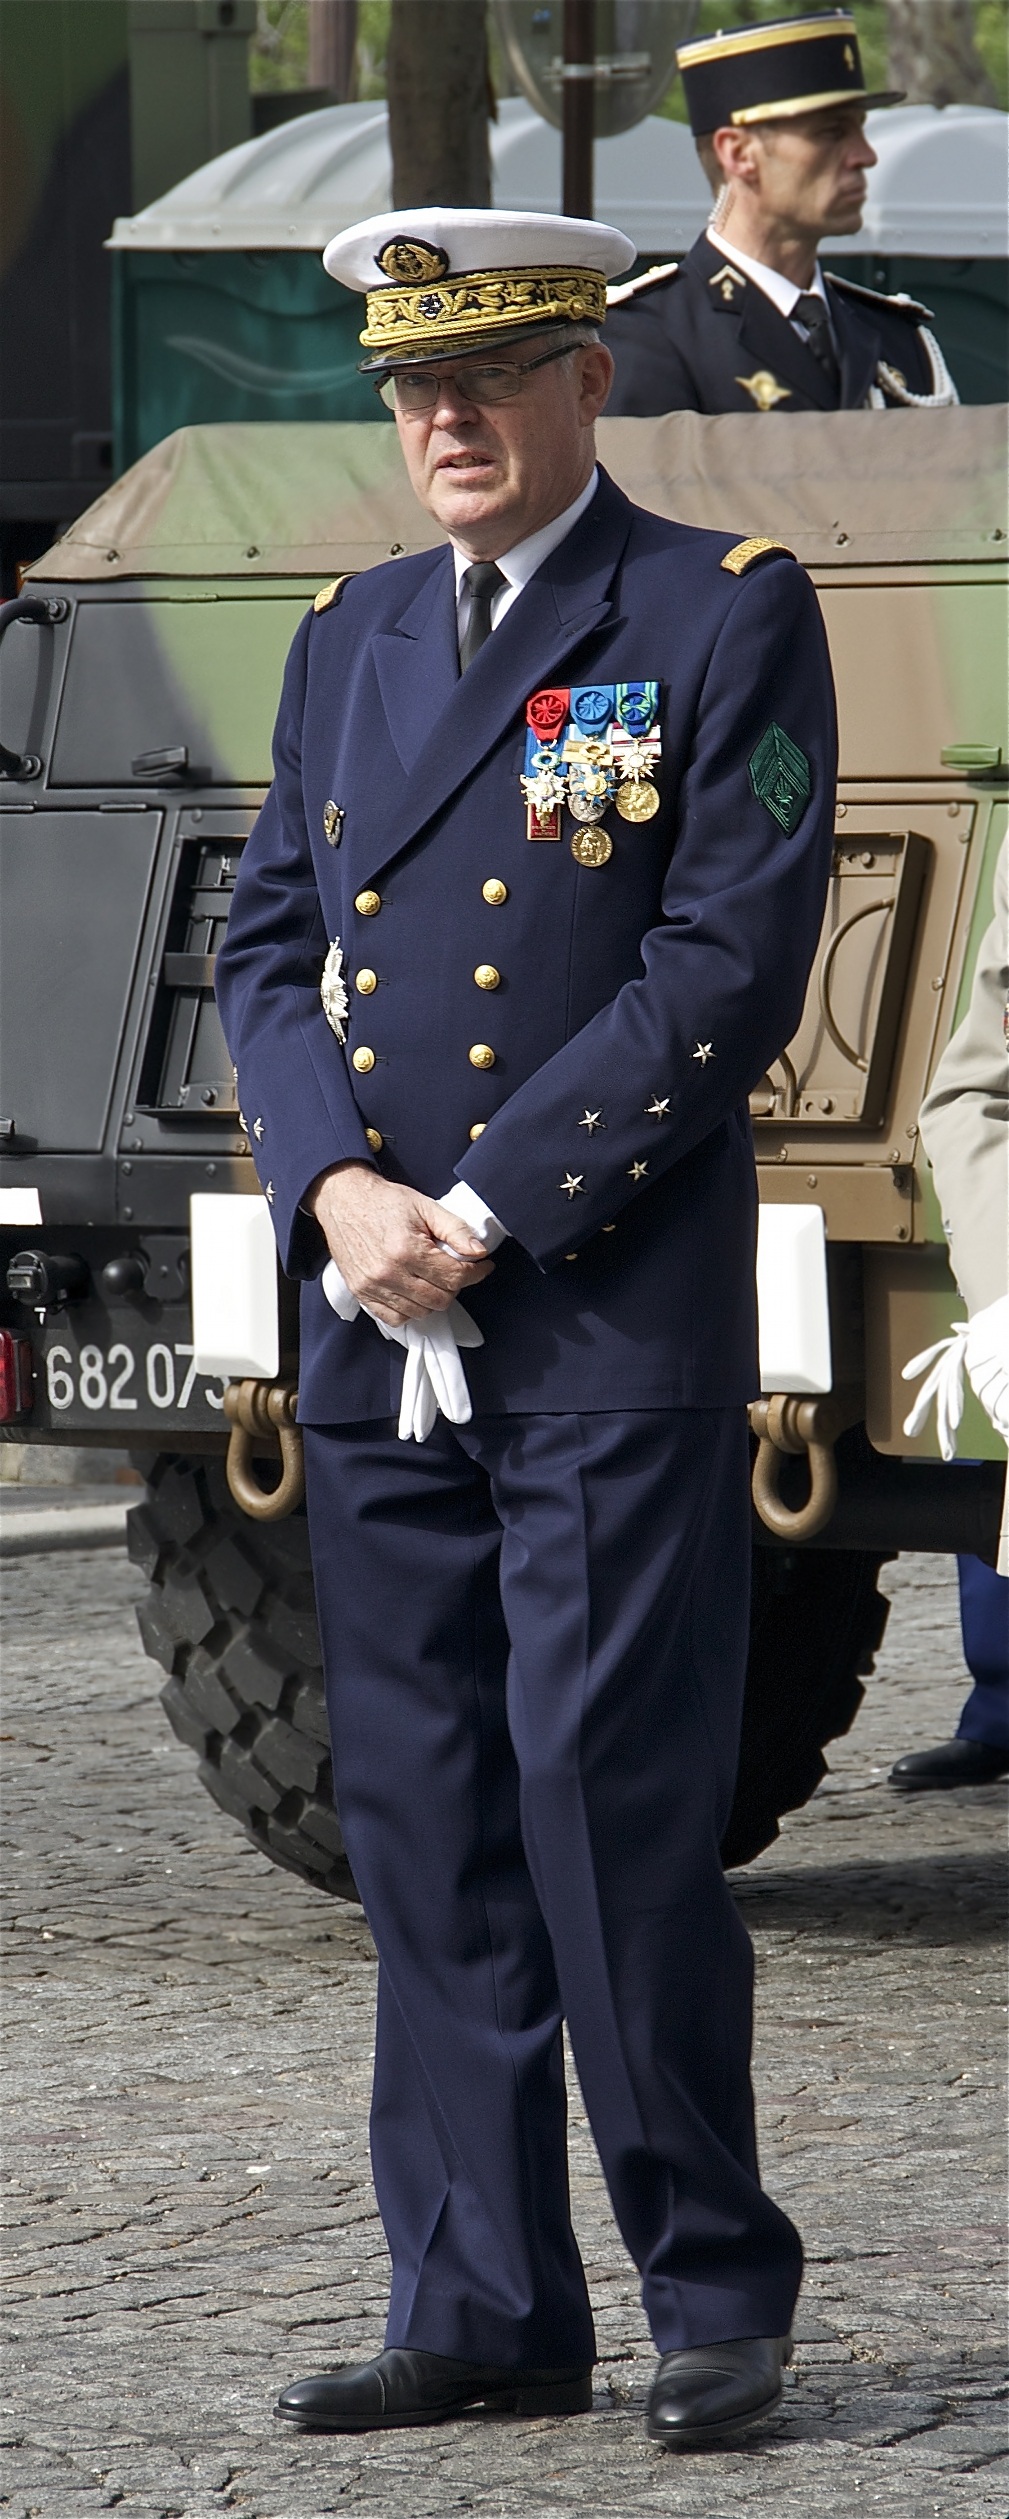
man, person, military, soldier, army, profession, french, uniform, official, admiral, staff, air force, police officer, military police, military officer, military person, edouard guillaud